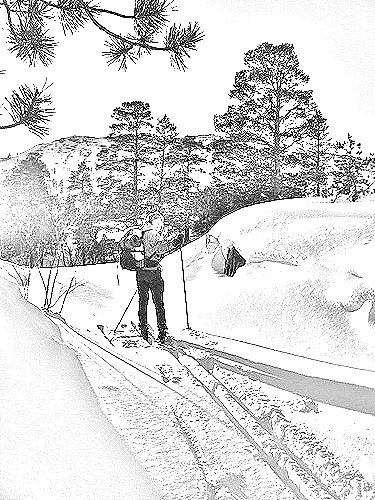
Portrait style: Sketch Portrait